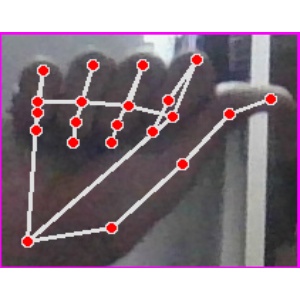
अक्षर: छ